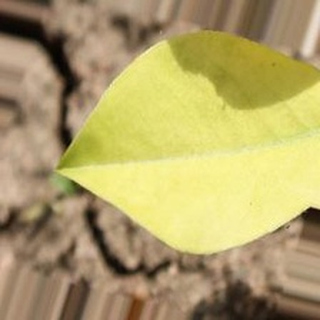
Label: groundnut_nutrition_deficiency